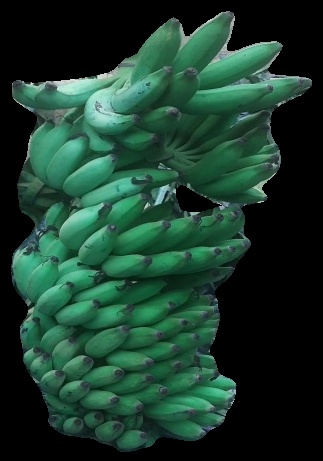
Variety: elakki-bale
Grade: grade1